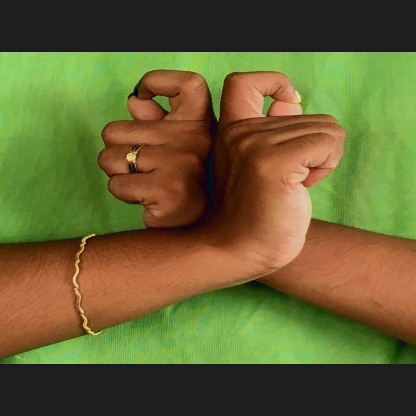
Mudra: Berunda